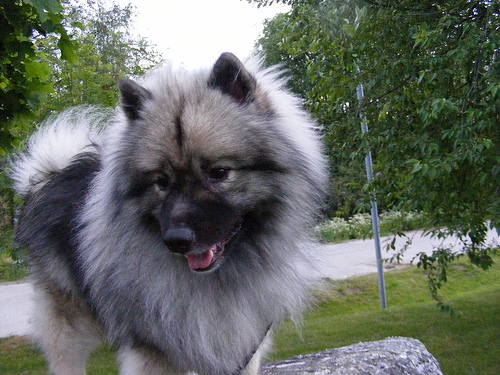
Breed: keeshond